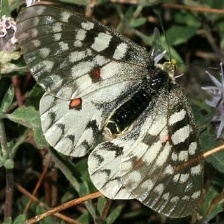
Species: CLODIUS PARNASSIAN